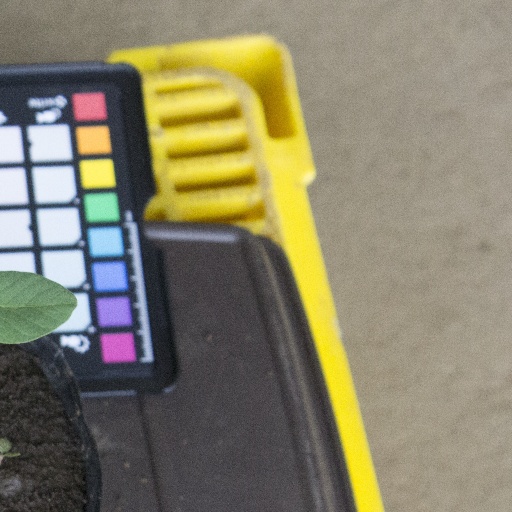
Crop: soybean